United Kingdom constitutional law

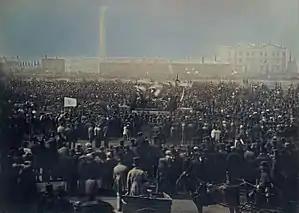
To demand democratic reform, the Chartists met on Kennington Common during the Revolutions of 1848.

While Elizabeth I maintained a Protestant church, under her successor James, who unified the Scottish and English Crowns, religious and political tensions grew as he asserted a divine right of Kings. This prompted a series of cases from Sir Edward Coke, the Chief Justice of the Common Pleas and then King's Bench courts, which denied that the King could pass judgment in legal proceedings, and held that the royal prerogative was subject to the law and cannot be expanded. Coke CJ went even further in "Dr Bonham's case", holding that even that "the common law will control Acts of Parliament". Though supported by some judges, the idea that common law courts could nullify Acts of Parliament was rejected, and the common law was formally placed under the King's control in the "Earl of Oxford's case", establishing that equity (then administered by the Lord Chancellor in the House of Lords) was above common law. Coke fell from favour, and was removed from judicial office. When Charles I succeeded to the throne in 1625, and more fervently asserted a divine right, including the ability to levy tax without Parliament, Coke and others presented the Petition of Right 1628. This demanded the King to abide by Magna Carta, levy no tax without Parliament, not arbitrarily commit people to prison, not have martial law in times of peace, and not billet soldiers in private homes. Charles I responded by shutting down or proroguing Parliament and taxing trade (or "ship money") without authority. The country descended into the English Civil War in 1642 culminating in the capture and execution of King Charles I on Whitehall in 1649 by the New Model Army led by Oliver Cromwell. Cromwell, not wishing to become a king, became a "de facto" dictator. After his death, the monarchy was restored with Charles II in 1660, but his successor James II again attempted to assert divine right to rule. In 1688, Parliament 'invited' a replacement King and Queen, William and Mary of Orange, and after a brief conflict forced James II out. Known as the Glorious Revolution, Parliament proclaimed a new Bill of Rights 1689, with a Claim of Right Act 1689 in Scotland, that cemented parliamentary sovereignty. As well as reaffirming Magna Carta, it says the 'pretended power of suspending laws or the execution of laws by regal authority without consent of Parliament is illegal', that 'election of members of Parliament ought to be free', and that 'Parliament ought to be held frequently'. The justification for government itself, encapsulated by John Locke in his "Second Treatise on Government" was the protection of people's rights: "lives, liberties and estates."